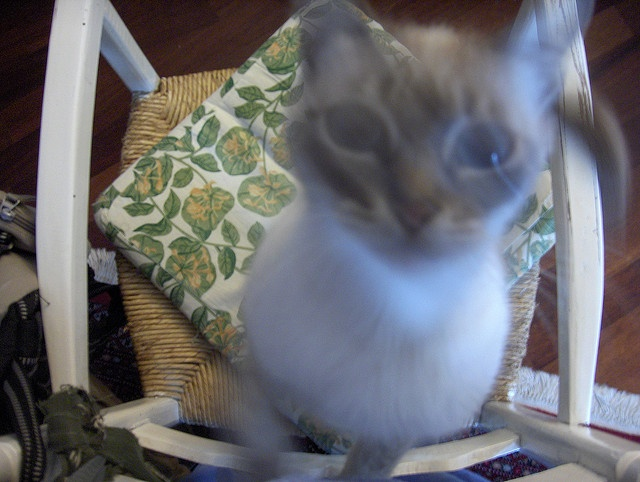
A cat sitting on top on a chair on a pillow.
Cat jumping up off the chair towards the camera
a cat standing in a chair looking at the camera
Blurry photograph of a cat jumping up from a chair
A close up view of a very cute little cat.